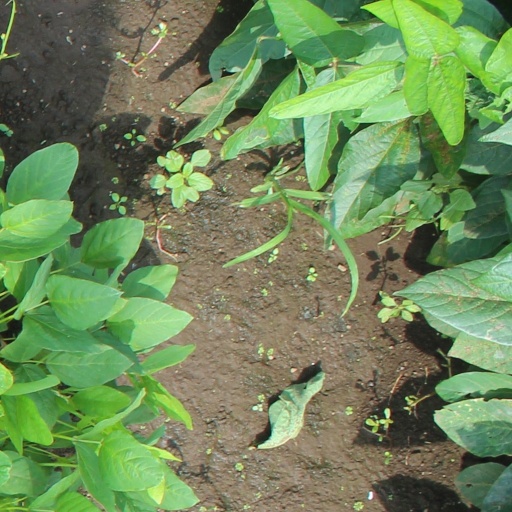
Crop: soybean